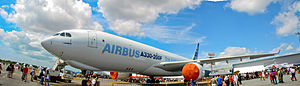
Airbus A330 / Udvikling / Videreudvikling
Fragtversionen, A330-200F, debuterede ved Singapore Airshow i 2010.[60]
En A330-200F i Airbus' hvide og blå farver fremvises under en delvist overskyet men ellers klar himmel. Motorindsugningerne er dækket til.
Airbus A330 er et wide-body to-motorers jetfly produceret af Airbus – en afdeling af EADS. De forskellige versioner af A330 har en rækkevidde på 7400 til 13.430 kilometer og kan transportere op til 335 passagerer på to klasser eller 70 tons gods.